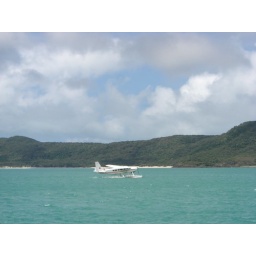
Sea plane which landed near our boat at Whitehaven.